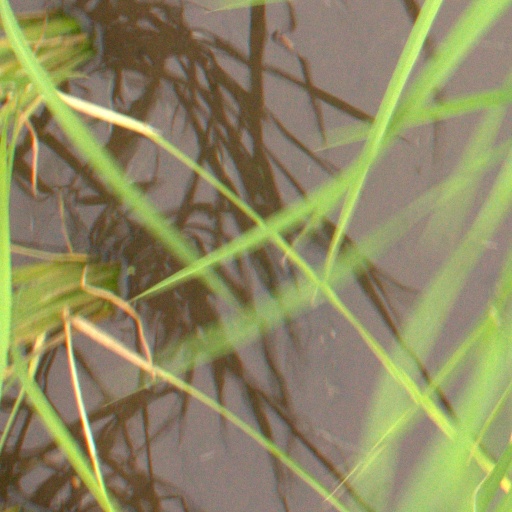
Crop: rice